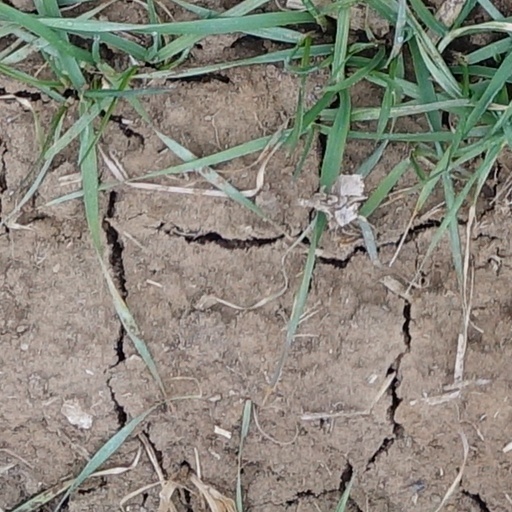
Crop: wheat